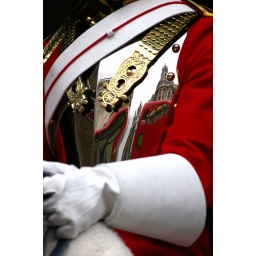
Whitehall &amp;amp; a Routemaster double decker bus reflected in the shiny breast-plate of a Horseguards cavalryman.